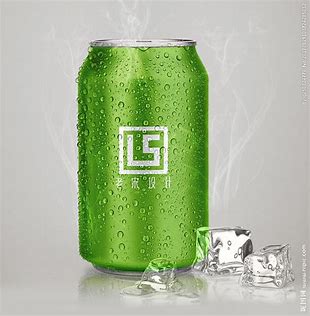
Label: metal